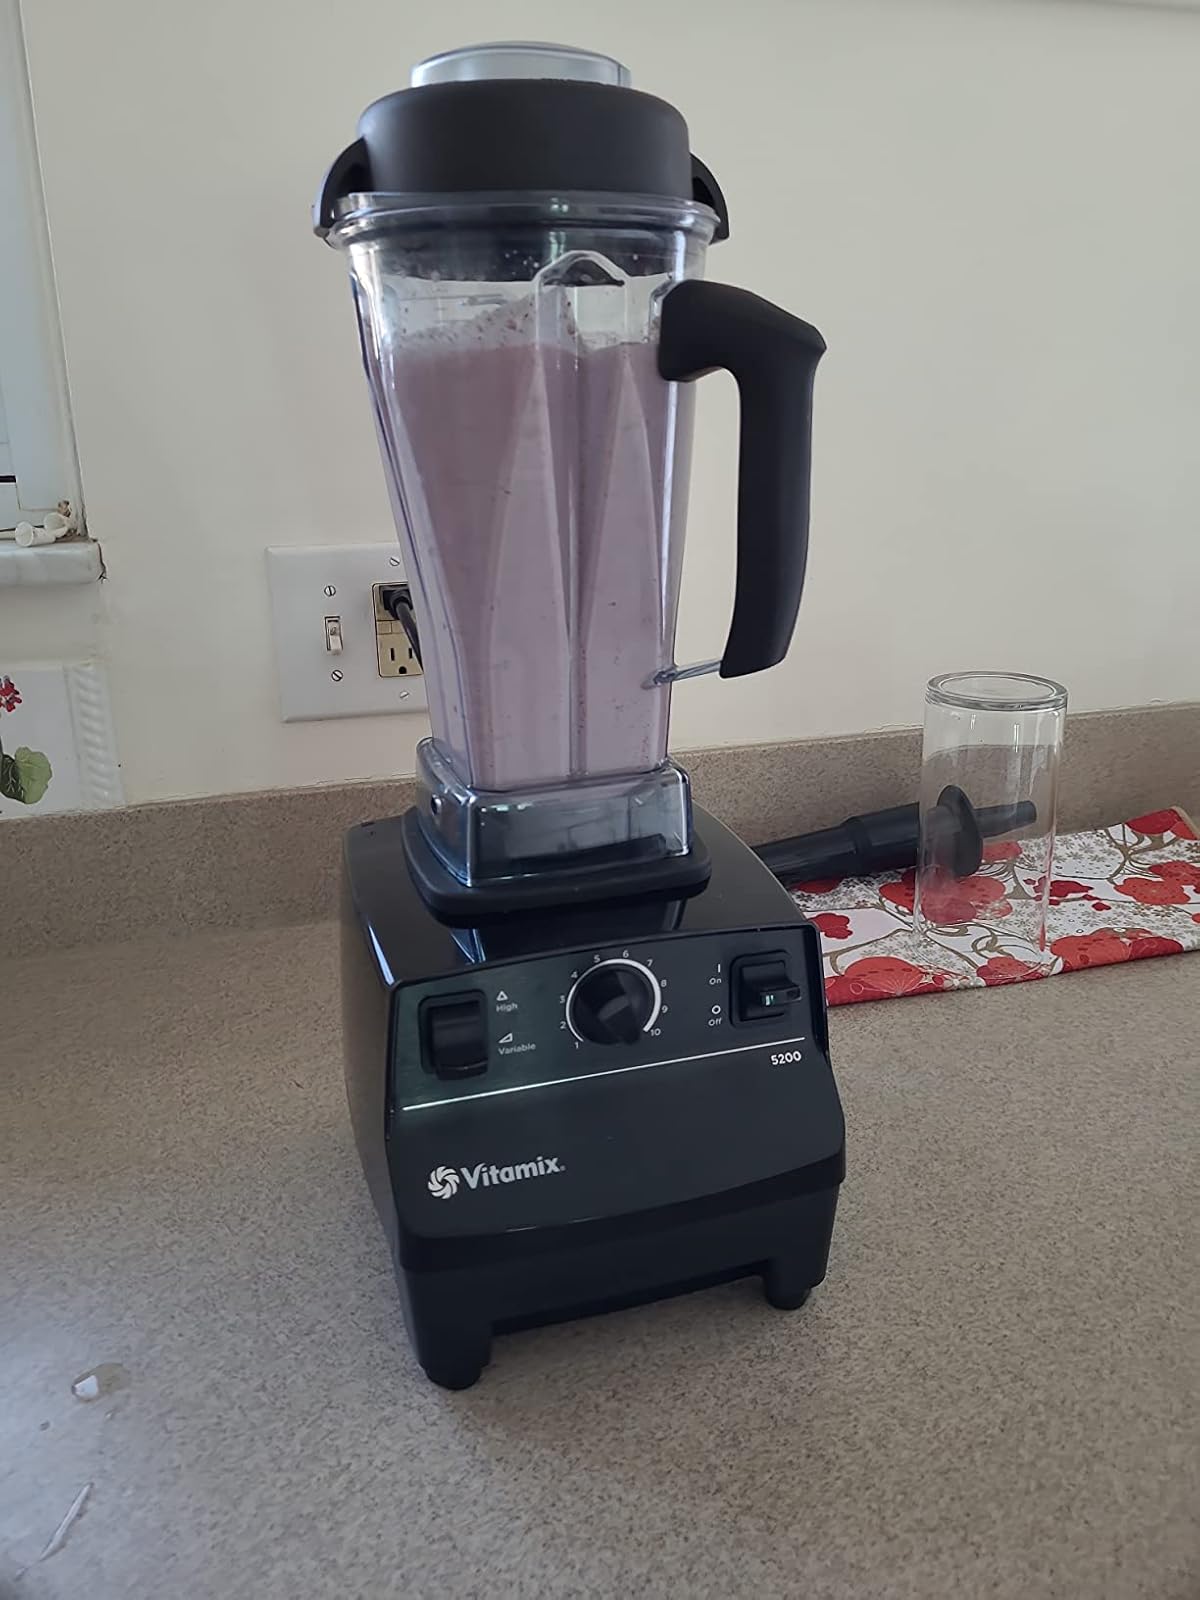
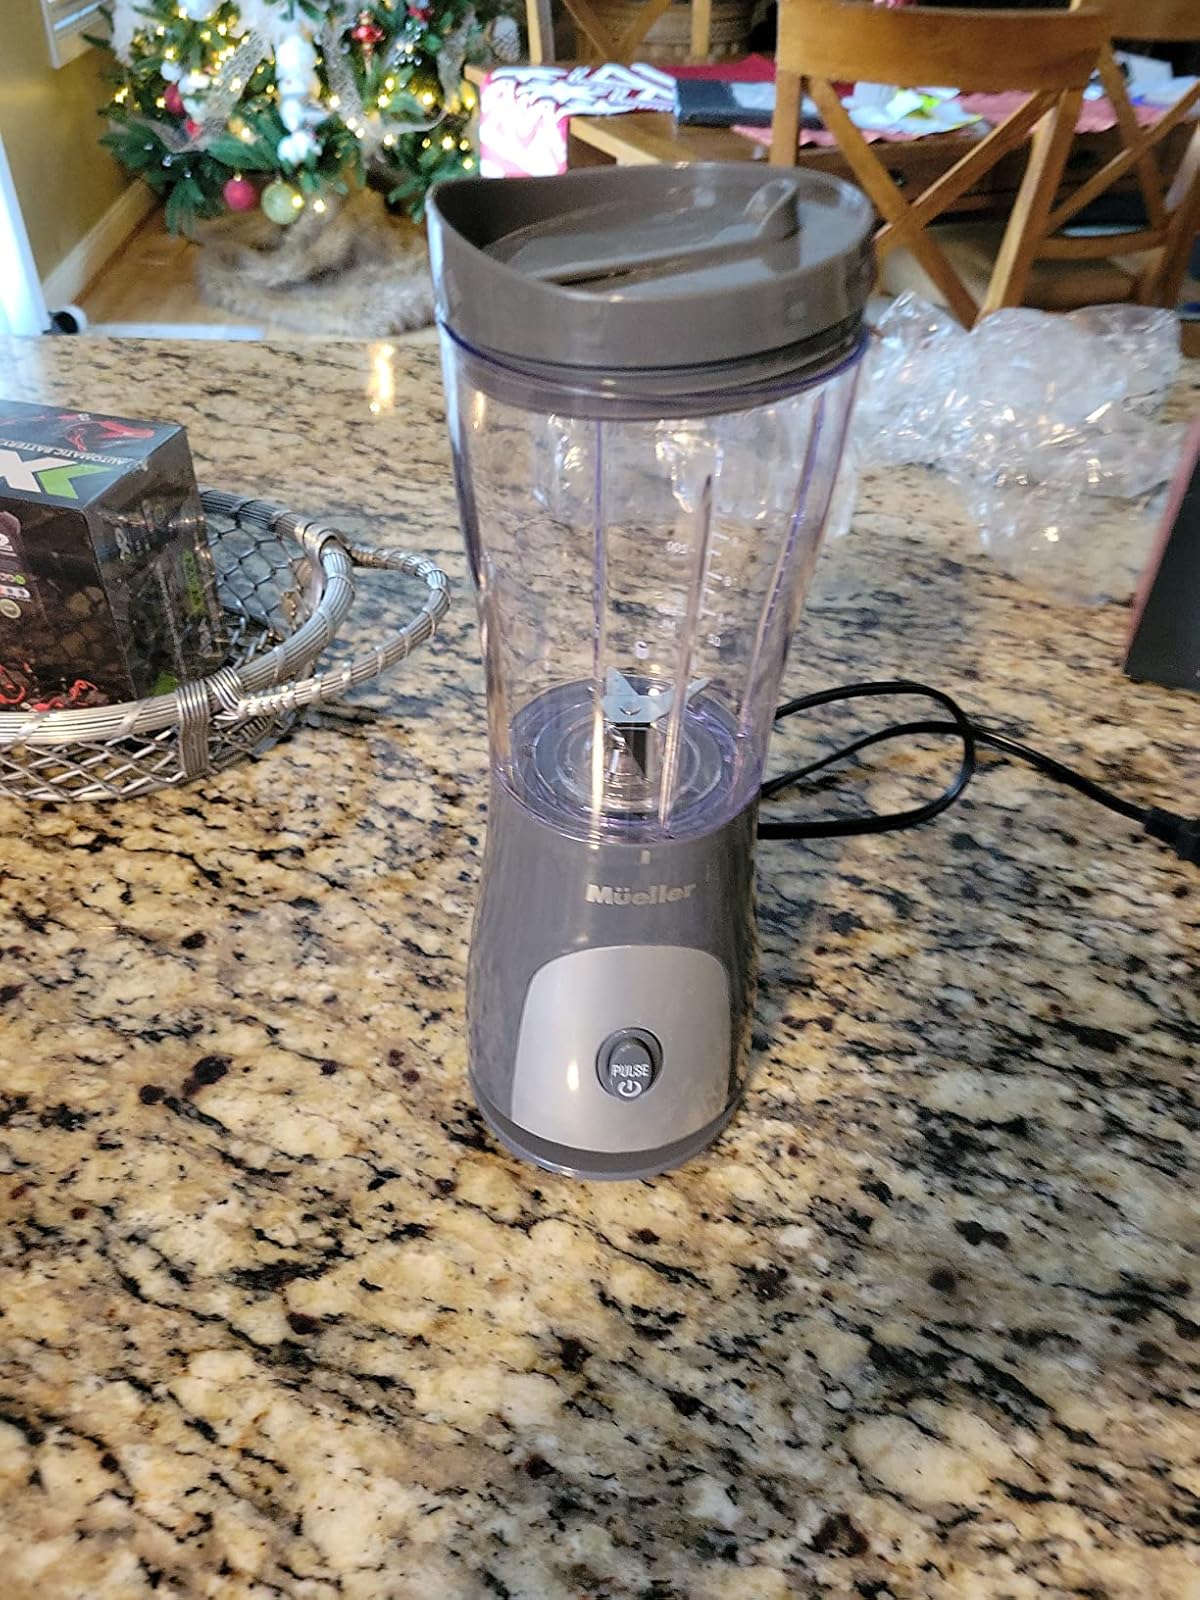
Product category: items_blender
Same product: no